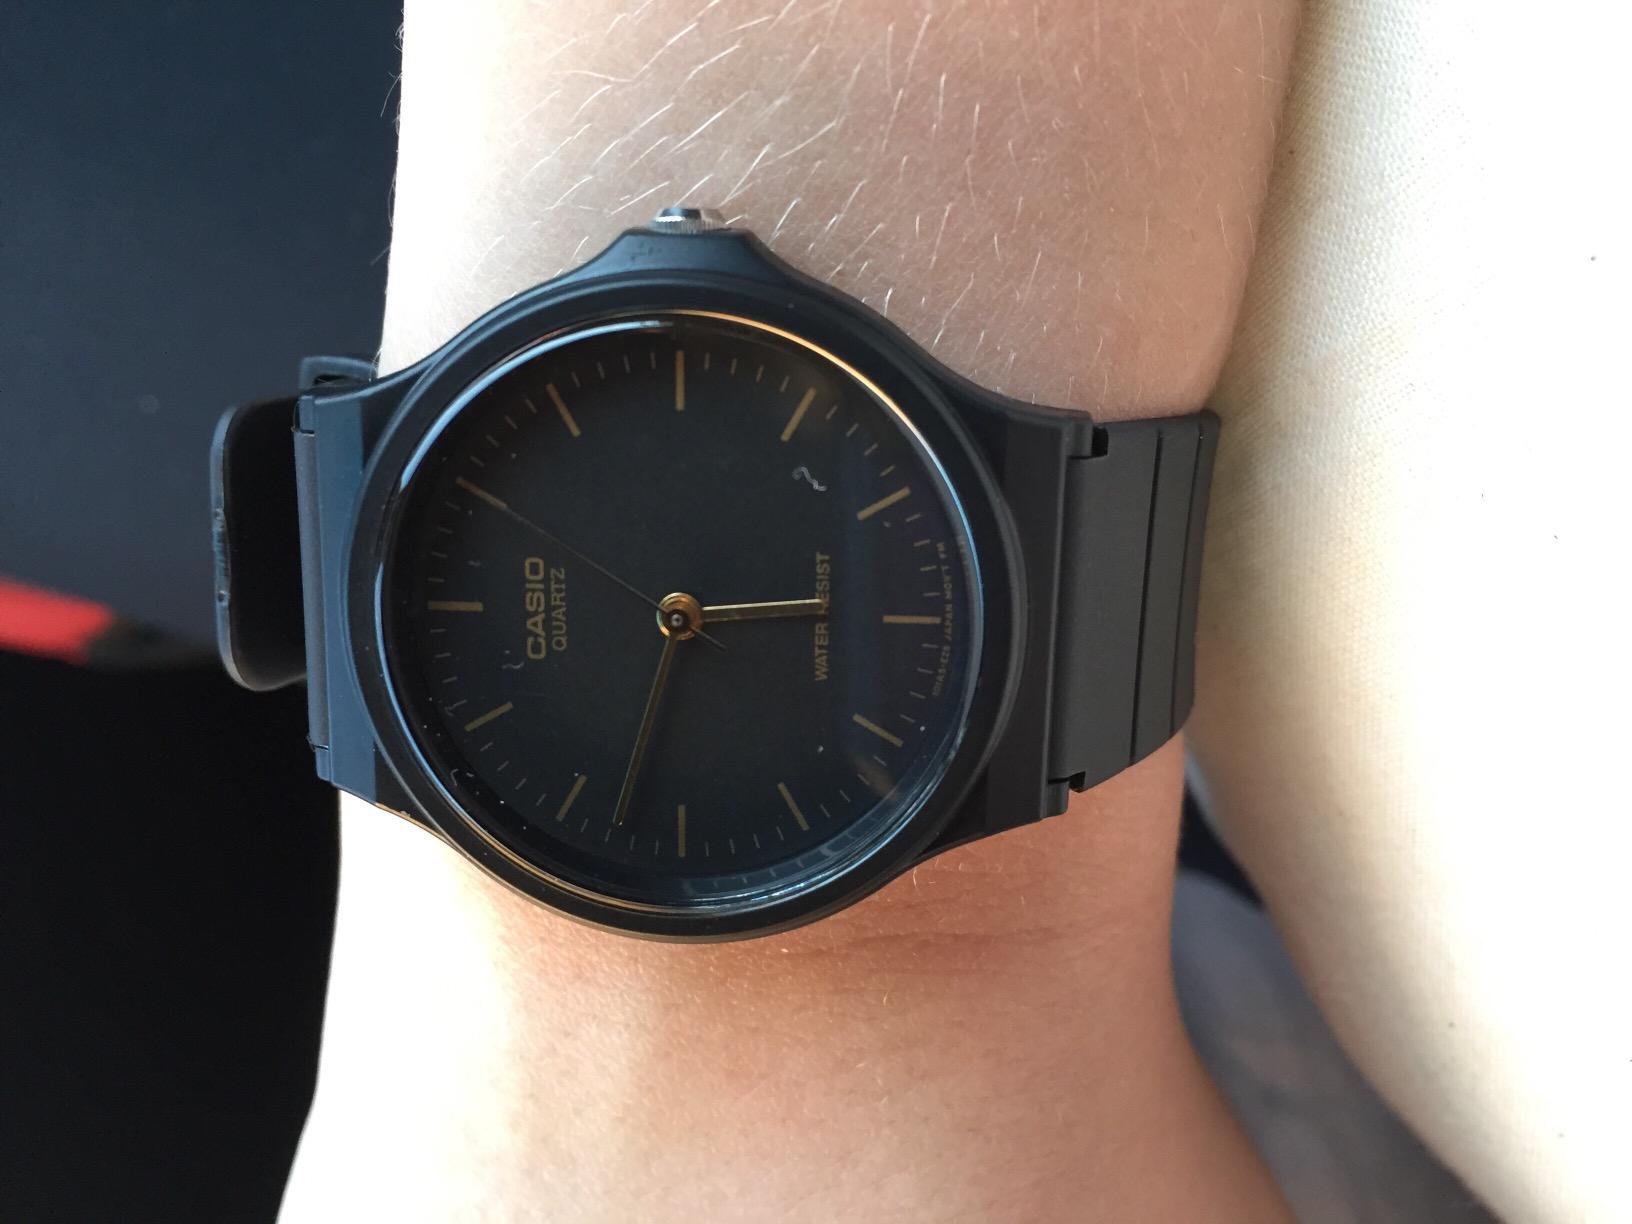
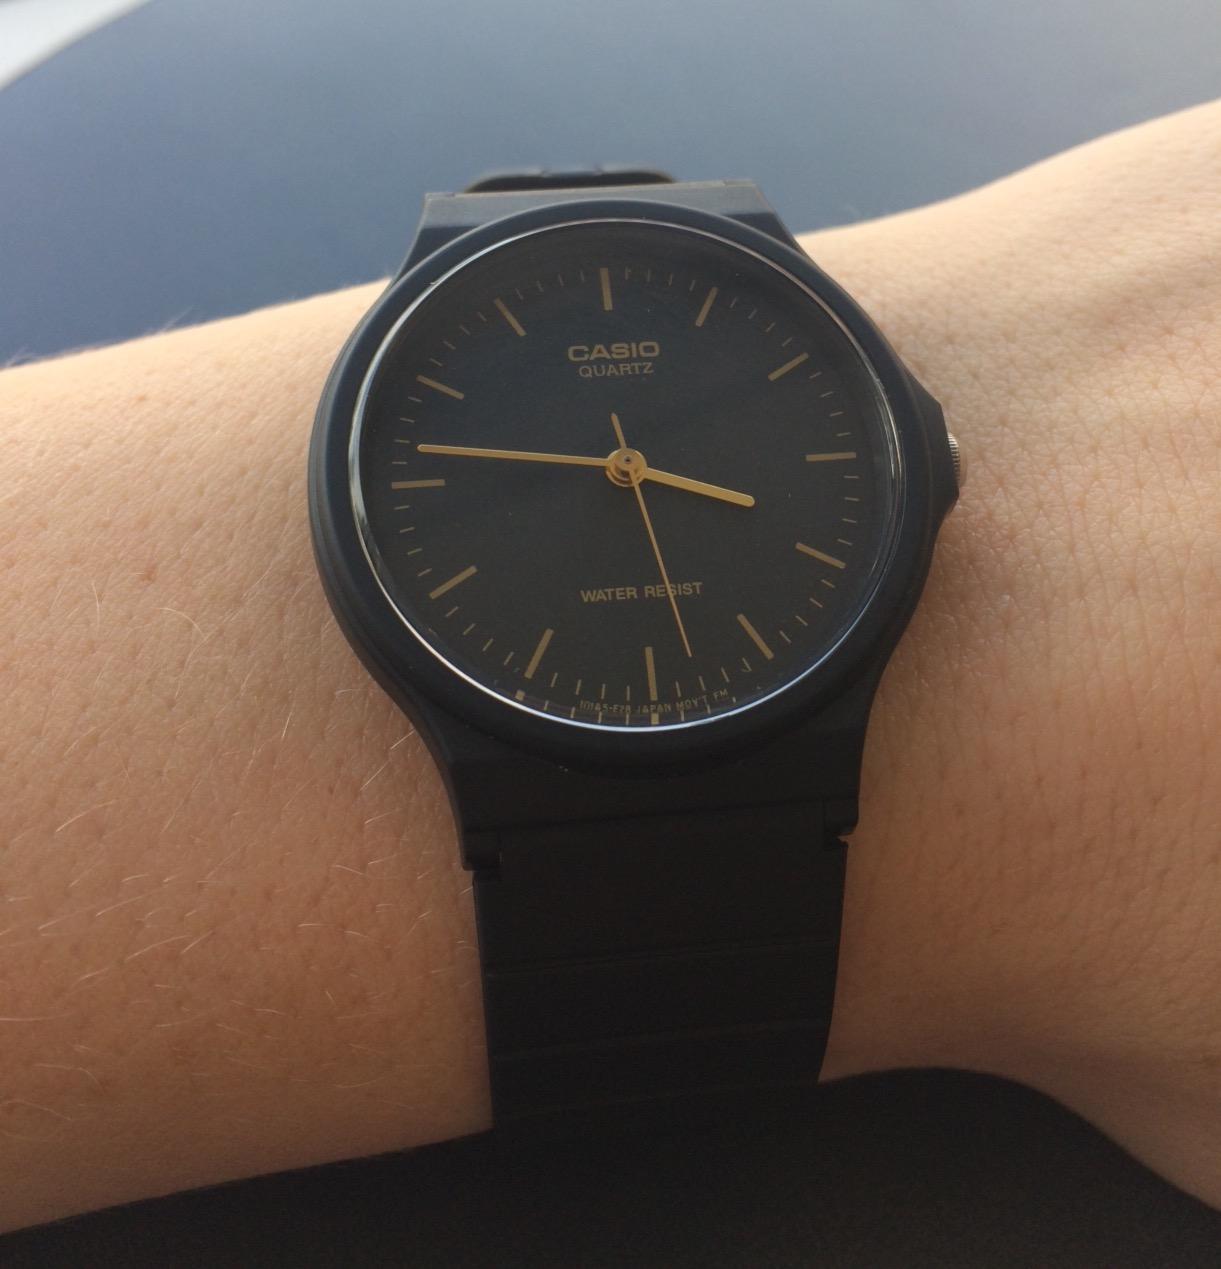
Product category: accessories_watch
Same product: yes